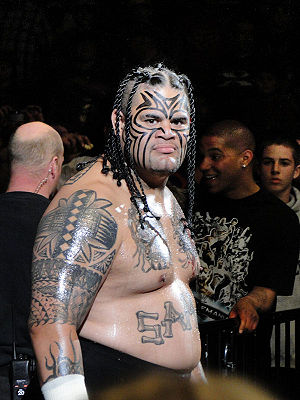
Eddie Fatu
Eddie Fatu
Edward "Eddie" Solofa Fatu var en samoansk-amerikansk wrestler. Eddie Fatu var bedre kendt under hans ringnavne, Umaga, Ekmo Fatu, O.G. Ekmo, Ekmo og Jamal. Han vejede 160 kg, og havde en højde på 193 cm.